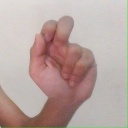
अक्षर: ढ